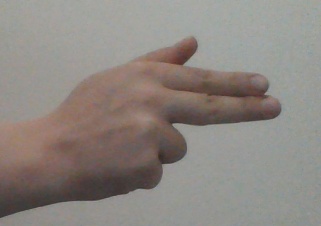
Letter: ghain